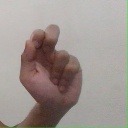
अक्षर: ढ